Oldcastle, County Meath

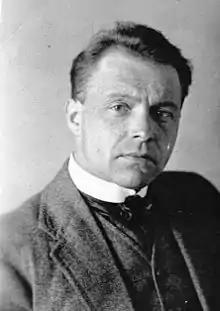
Aloys Fleischmann, cathedral organist and choirmaster in Cork, was interned in the camp.

The detainees were civilians from vastly different backgrounds. This ranged from clergymen, jewellery makers and musicians to cooks, butlers and butchers. Though the prison was not entirely pleasant, the inmates had some privileges, especially those who came from a better background. It was possible for the more affluent inmates to buy their own rooms and hire their own servants from among the less affluent detainees. The British wanted to divide the classes as they believed it was not acceptable to put a docker with a doctor. As part of camp life they were allowed to write and send two letters a week containing twenty-four lines. Parcels could be received and visitors were allowed for 15 minutes twice a month. One inmate, Aloys Fleischmann, a Bavarian church musician and composer, wrote to his wife and requested “three blankets and a pillow, a warm knitted Jacket, waterproof boots, a wash bowl, a kettle and mug, cutlery, tobacco and books.” This quote was taken from John Smith's research article. We can gather from this that conditions in the camp were cold, damp and basic. Although it is also reported that if they could gather 100 prisoners they would go on a four-mile march for exercise ending up in a pub in Dromone. They were even allowed to go in and buy a drink. Aloys Fleischmann kept a diary while in the camp.